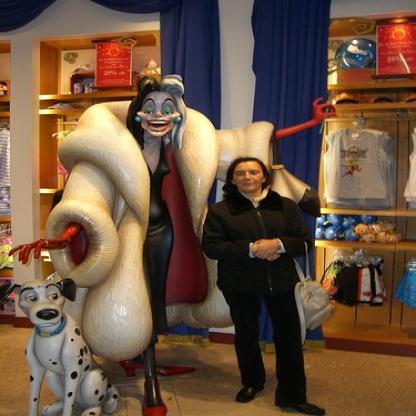
Scene: Indoor